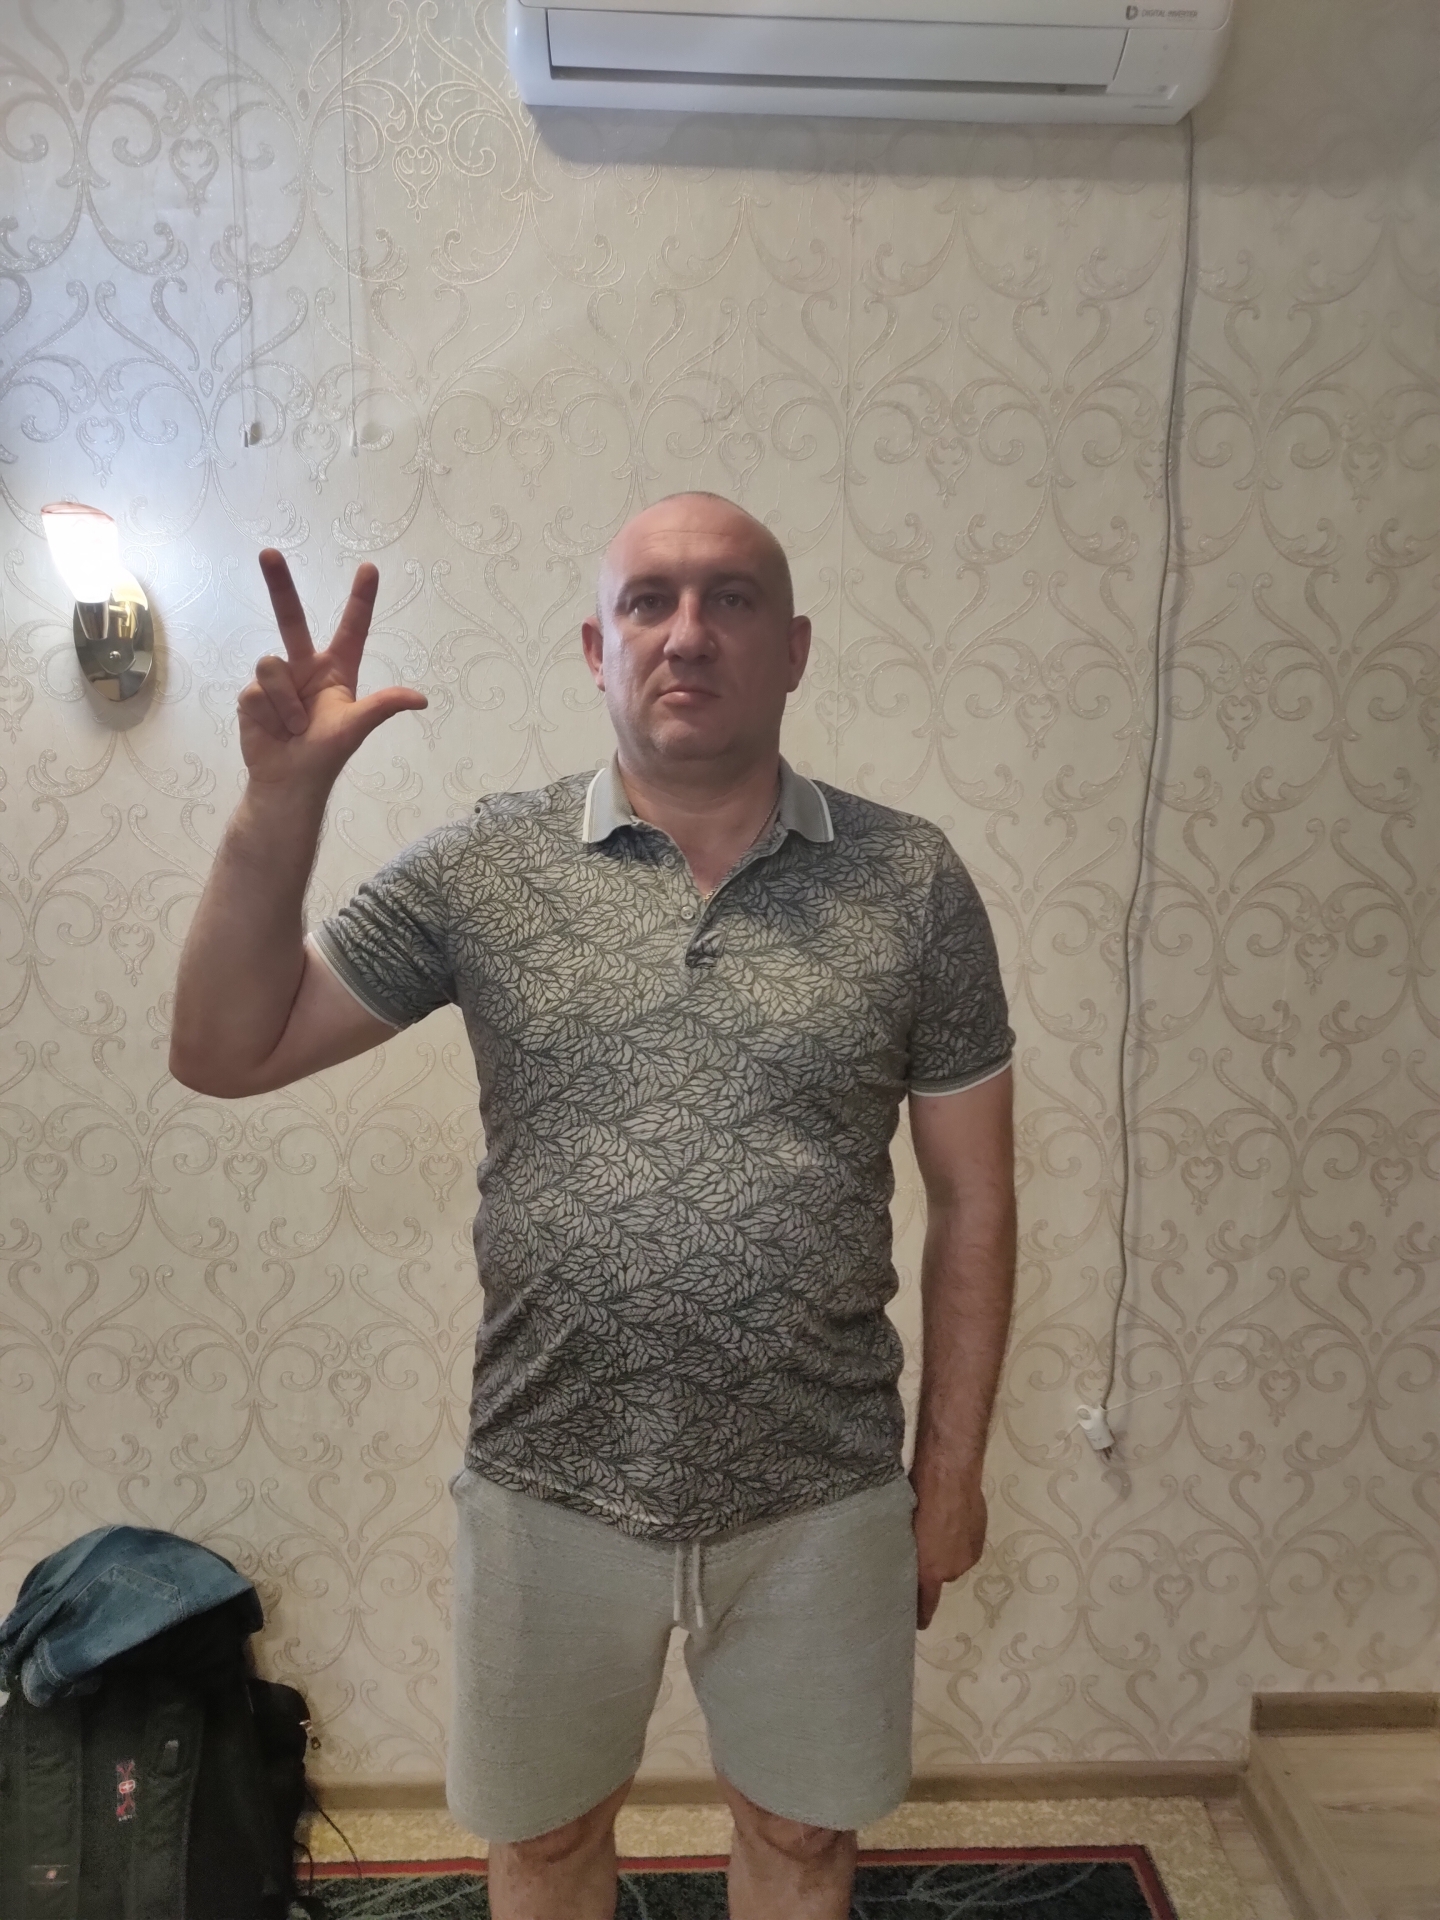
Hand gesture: three2